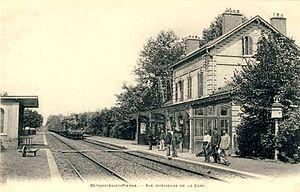
Un train en provenance de Compiègne et à destination de Crépy-en-Valois entre en gare de Béthisy-Saint-Pierre.
La ligne d'Ormoy-Villers à Boves est une ligne ferroviaire qui relie la banlieue parisienne nord-est à la région d'Amiens. Très utilisée au temps de la traction à vapeur pour acheminer le charbon du bassin houiller du nord de la France vers la région parisienne, en évitant ainsi l'emprunt de la section Amiens - Paris très chargée, elle est utilisée aujourd'hui pour le trafic des marchandises entre Ormoy-Villers et la ligne de Creil à Jeumont et en trafic voyageurs entre Estrées-Saint-Denis et Boves.